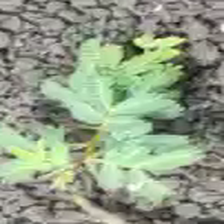
Weed species: Dwarf_cassia_(Chamaecrista pumila)